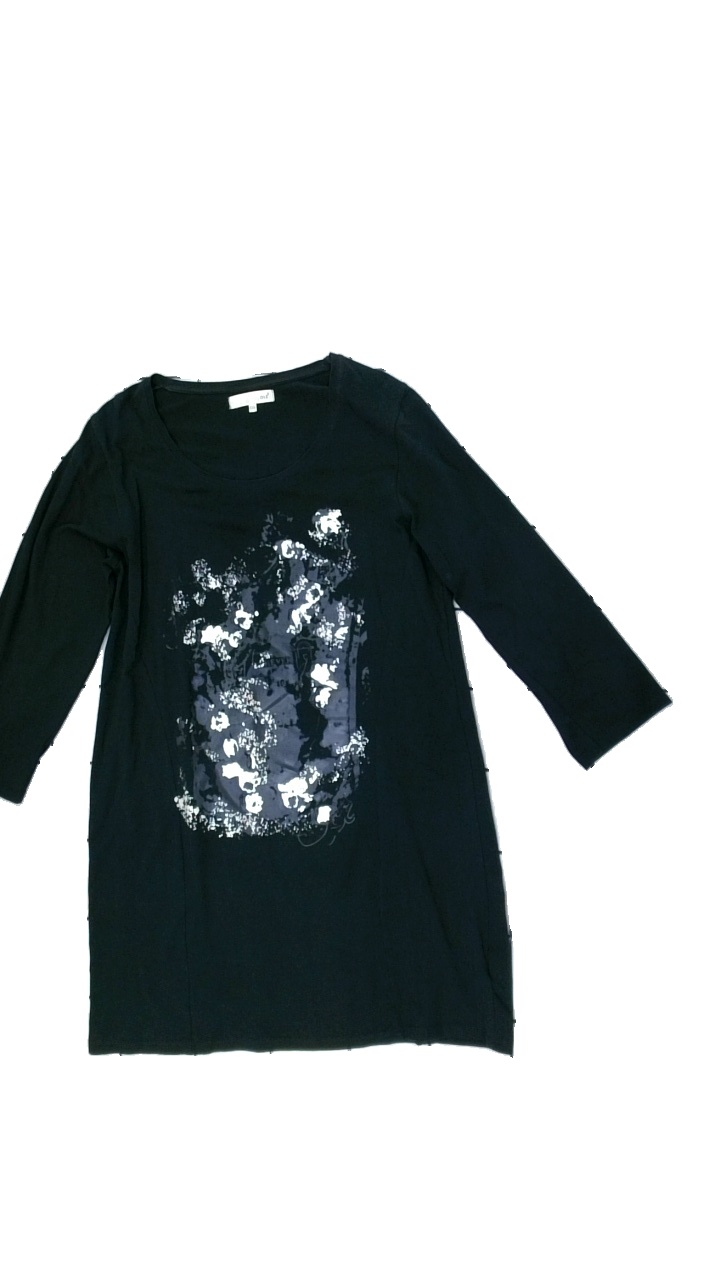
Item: Top (Ladies)
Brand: Ole
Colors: Black, Grey, White
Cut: Regular, Long
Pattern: Other
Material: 90% Cotton 10% Cont?
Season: All
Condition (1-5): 5
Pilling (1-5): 5
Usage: Reuse
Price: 50-100